Rotterdam Ahoy

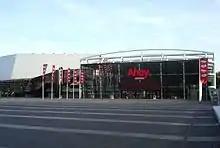
Rotterdam Ahoy in April 2007

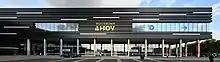
Entrance to RACC and RTM Stage in June 2022

The current complex began to take shape in 1968. As the Sportpaleis, originally designed as an indoor velodrome, and its three annexes were completed in 1970. The official opening of the Sportpalais took place during Six Days of Rotterdam, a six-day track cycling race, and was in the presence of the Prince Claus on 15 January 1971. However, in September 1970, the first fair, the Femina Fashion and Household Fair, already took place before the official opening, in the Ahoy Halls. The complex's striking design won various national and international awards. The design of the venue took inspiration from the relation of the Dutch people and the water, with the building laid out like a ship.